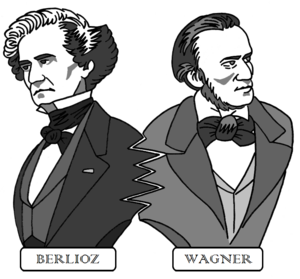
Le Lexicon of Musical Invective est un ouvrage musicologique américain de Nicolas Slonimsky paru en 1953, revu et augmenté en 1965. Il se présente comme une anthologie de critiques négatives adressées à des œuvres de musique classique reconnues par la suite comme des chefs-d'œuvre, et à des compositeurs considérés comme des maîtres, depuis Beethoven jusqu'à Varèse.